Austin Maddox

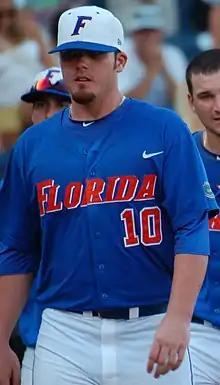
Maddox at the 2012 College World Series

Austin Dean Maddox (born May 13, 1991) is an American former professional baseball pitcher. He played in Major League Baseball (MLB) for the Boston Red Sox. He batted and threw right-handed, and is listed at and .